Provisional Government of Albania

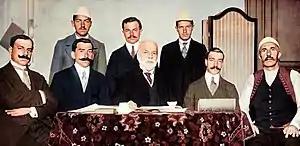
Photograph taken in Rome, Italy (clockwise from top to bottom): Adem Boletini, Dhimitër Beratti, Mustafa Boletini; Et'hem bey Vlora, Luigj Gurakuqi, Ismail Qemali, Qazim bey Vlora, Isa Boletini

The Provisional Government of Albania, also called the Qemali Government, was the first government of Albania, created by the Assembly of Vlorë on 4 December 1912. It was a paternal government, led by Ismail Qemali, until his resignation on 22 January 1914, followed by the International Control Commission until the proclamation of the Principality of Albania.